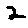
Label: 2